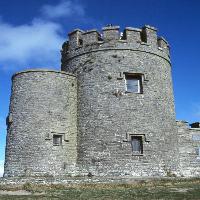
Weather: sun or clear